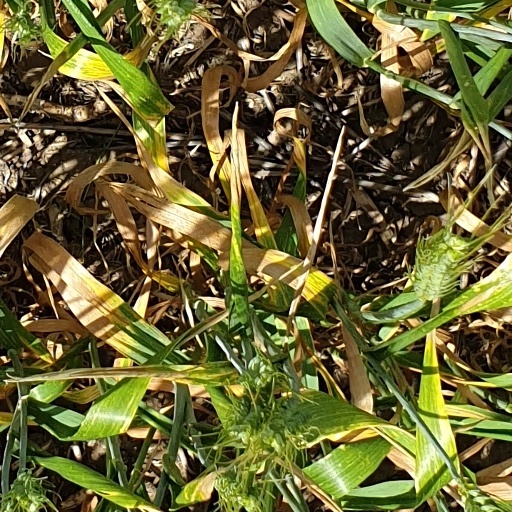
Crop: wheat